Theatre of the Czech Republic

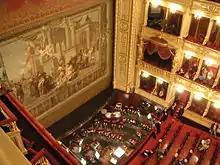
Interior of the National Theatre, 2007

Before the early 1860s almost all cultural institutions in Prague, including theatre and opera, was in Austrian hands. Bohemia was a province of the Habsburg Empire, and under that regime's absolutist rule most aspects of Czech culture and national life had been discouraged or suppressed. Absolutism was formally abolished by a decree of the Emperor Franz Josef on 20 October 1860, which led to a Czech cultural revival. The Bohemian "Diet" (parliament) had acquired a site in Prague on the banks of the Vltava, and in 1861 announced a public subscription, which raised a sum of 106,000 florins. This covered the costs of building a small 800-seat theatre, which would act as a home for production of Czech drama and opera while longer-term plans for a permanent National Theatre could be implemented. The Provisional Theatre opened on 18 November 1862, with a performance of Vítězslav Hálek's tragic drama "King Vukašín".